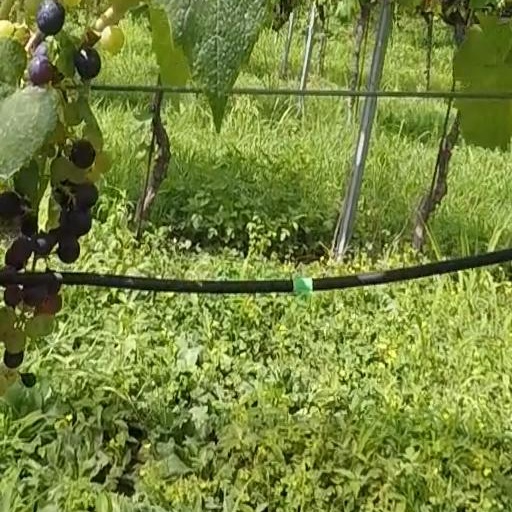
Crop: grape